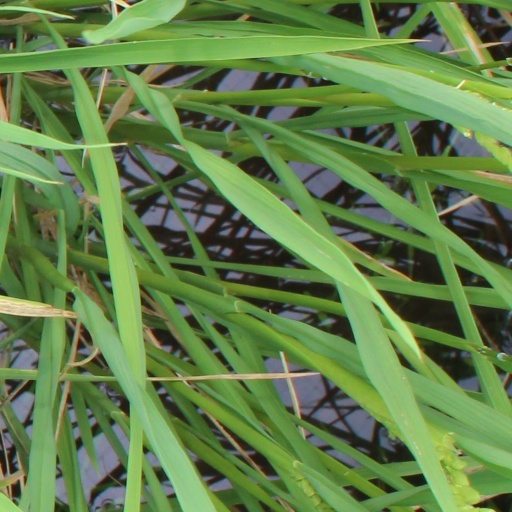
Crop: rice